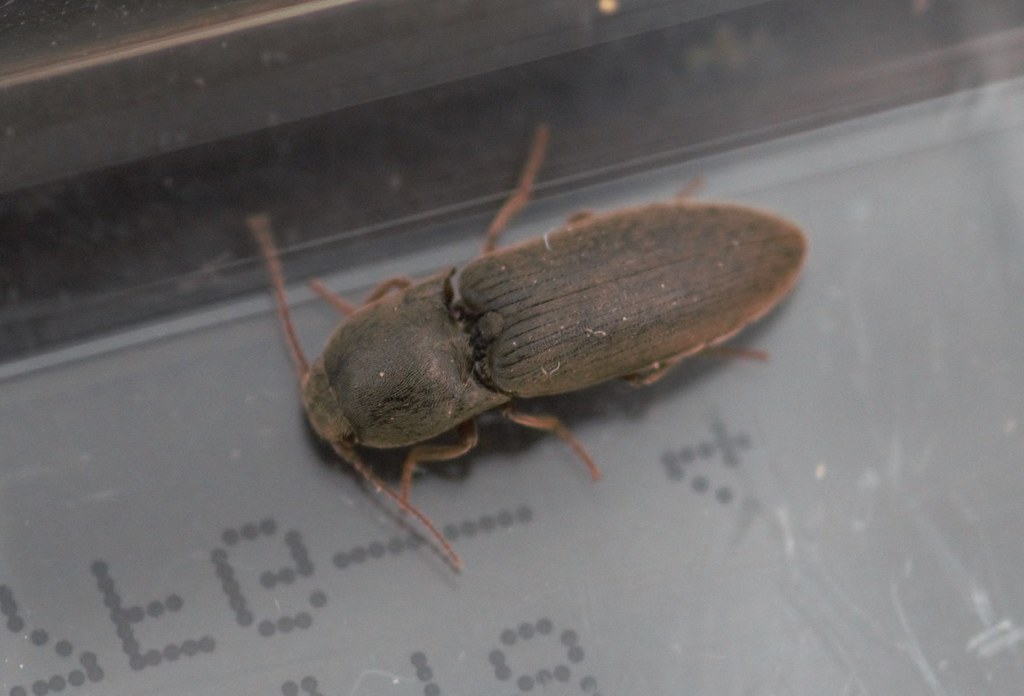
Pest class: clickbeetles_wireworms